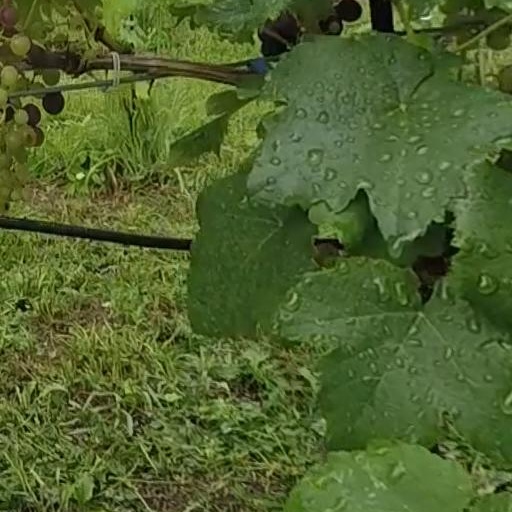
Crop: grape